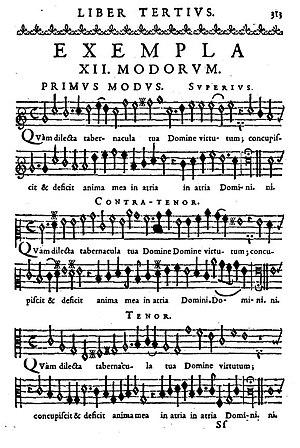
Le début du psaume ""Quam dilecta"" d'Antoine Brion (1644)."
Antoine Brion est un musicien et compositeur français, actif à Paris dans la première moitié du XVIIᵉ siècle.